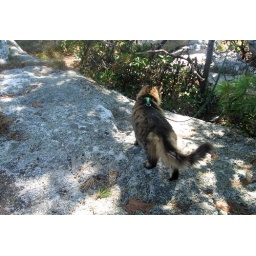
woman walking her cat in Minnewaska - for real!